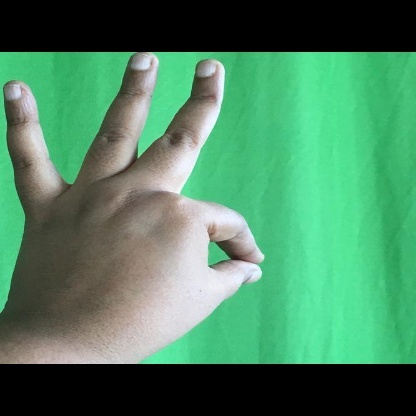
Mudra: Hamsasyam